Ralph Vary Chamberlin

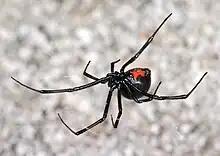
The western black widow, one of the hundreds of spiders described by Chamberlin & Wilton Ivie

Chamberlin was a prolific taxonomist of invertebrate animals who named and described over 4,000 species, specializing in the study of arachnids (spiders, scorpions, and their relatives), and myriapods (millipedes, centipedes, and relatives), but also publishing on molluscs, marine worms, and insects. By 1941 he had described at least 2,000 species, and by 1957 had described a total of 4,225 new species, 742 new genera, 28 new families, and 12 orders. Chamberlin's taxonomic publications continued to appear until at least 1966.